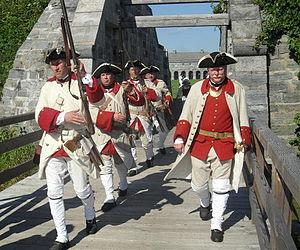
Régiment de Béarn à la Citadelle de Québec
Le régiment de Béarn est un régiment d’infanterie du Royaume de France créé en 1684.
Le Fort Carillon, aujourd'hui Fort Ticonderoga, fut bâti par Michel Chartier de Lotbinière, lieutenant et ingénieur ordinaire du roi, sur ordre de Pierre de Rigaud de Vaudreuil, gouverneur du Canada, pour protéger le lac Champlain d'une invasion britannique. Le fort était non loin du Fort Saint-Frédéric. Il devait empêcher une attaque contre le Canada en retardant l'ennemi assez longtemps pour pouvoir envoyer des renforts. Préoccupés par le fait que le Fort Saint-Frédéric était incapable de résister à la menace croissante des Anglais au sud, les Français entreprirent la construction d’un plus grand fort à l’endroit où le lac George rejoint le lac Champlain par la rivière appelée La Chute. Les travaux de construction débutent en octobre 1755.